Kangra Valley

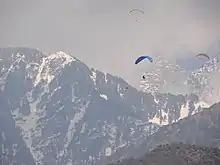
Paragliding in Bir

The main town in the valley and the capital of the district, Dharamshala, is one of the most visited hill stations in Himachal Pradesh and India. It also acts as a base for several Himalayan treks in the Dhauladhars, including Triund which is one of the most famous treks in India. Mcleodganj is the current residence of the Dalai Lama and the centre of Tibetan community in exile in India, and draws tourists from all over the world. Palampur and Dharamshala are also famous for their tea gardens where Kangra tea is grown. Bir is well known for adventure sports, particularly paragliding.